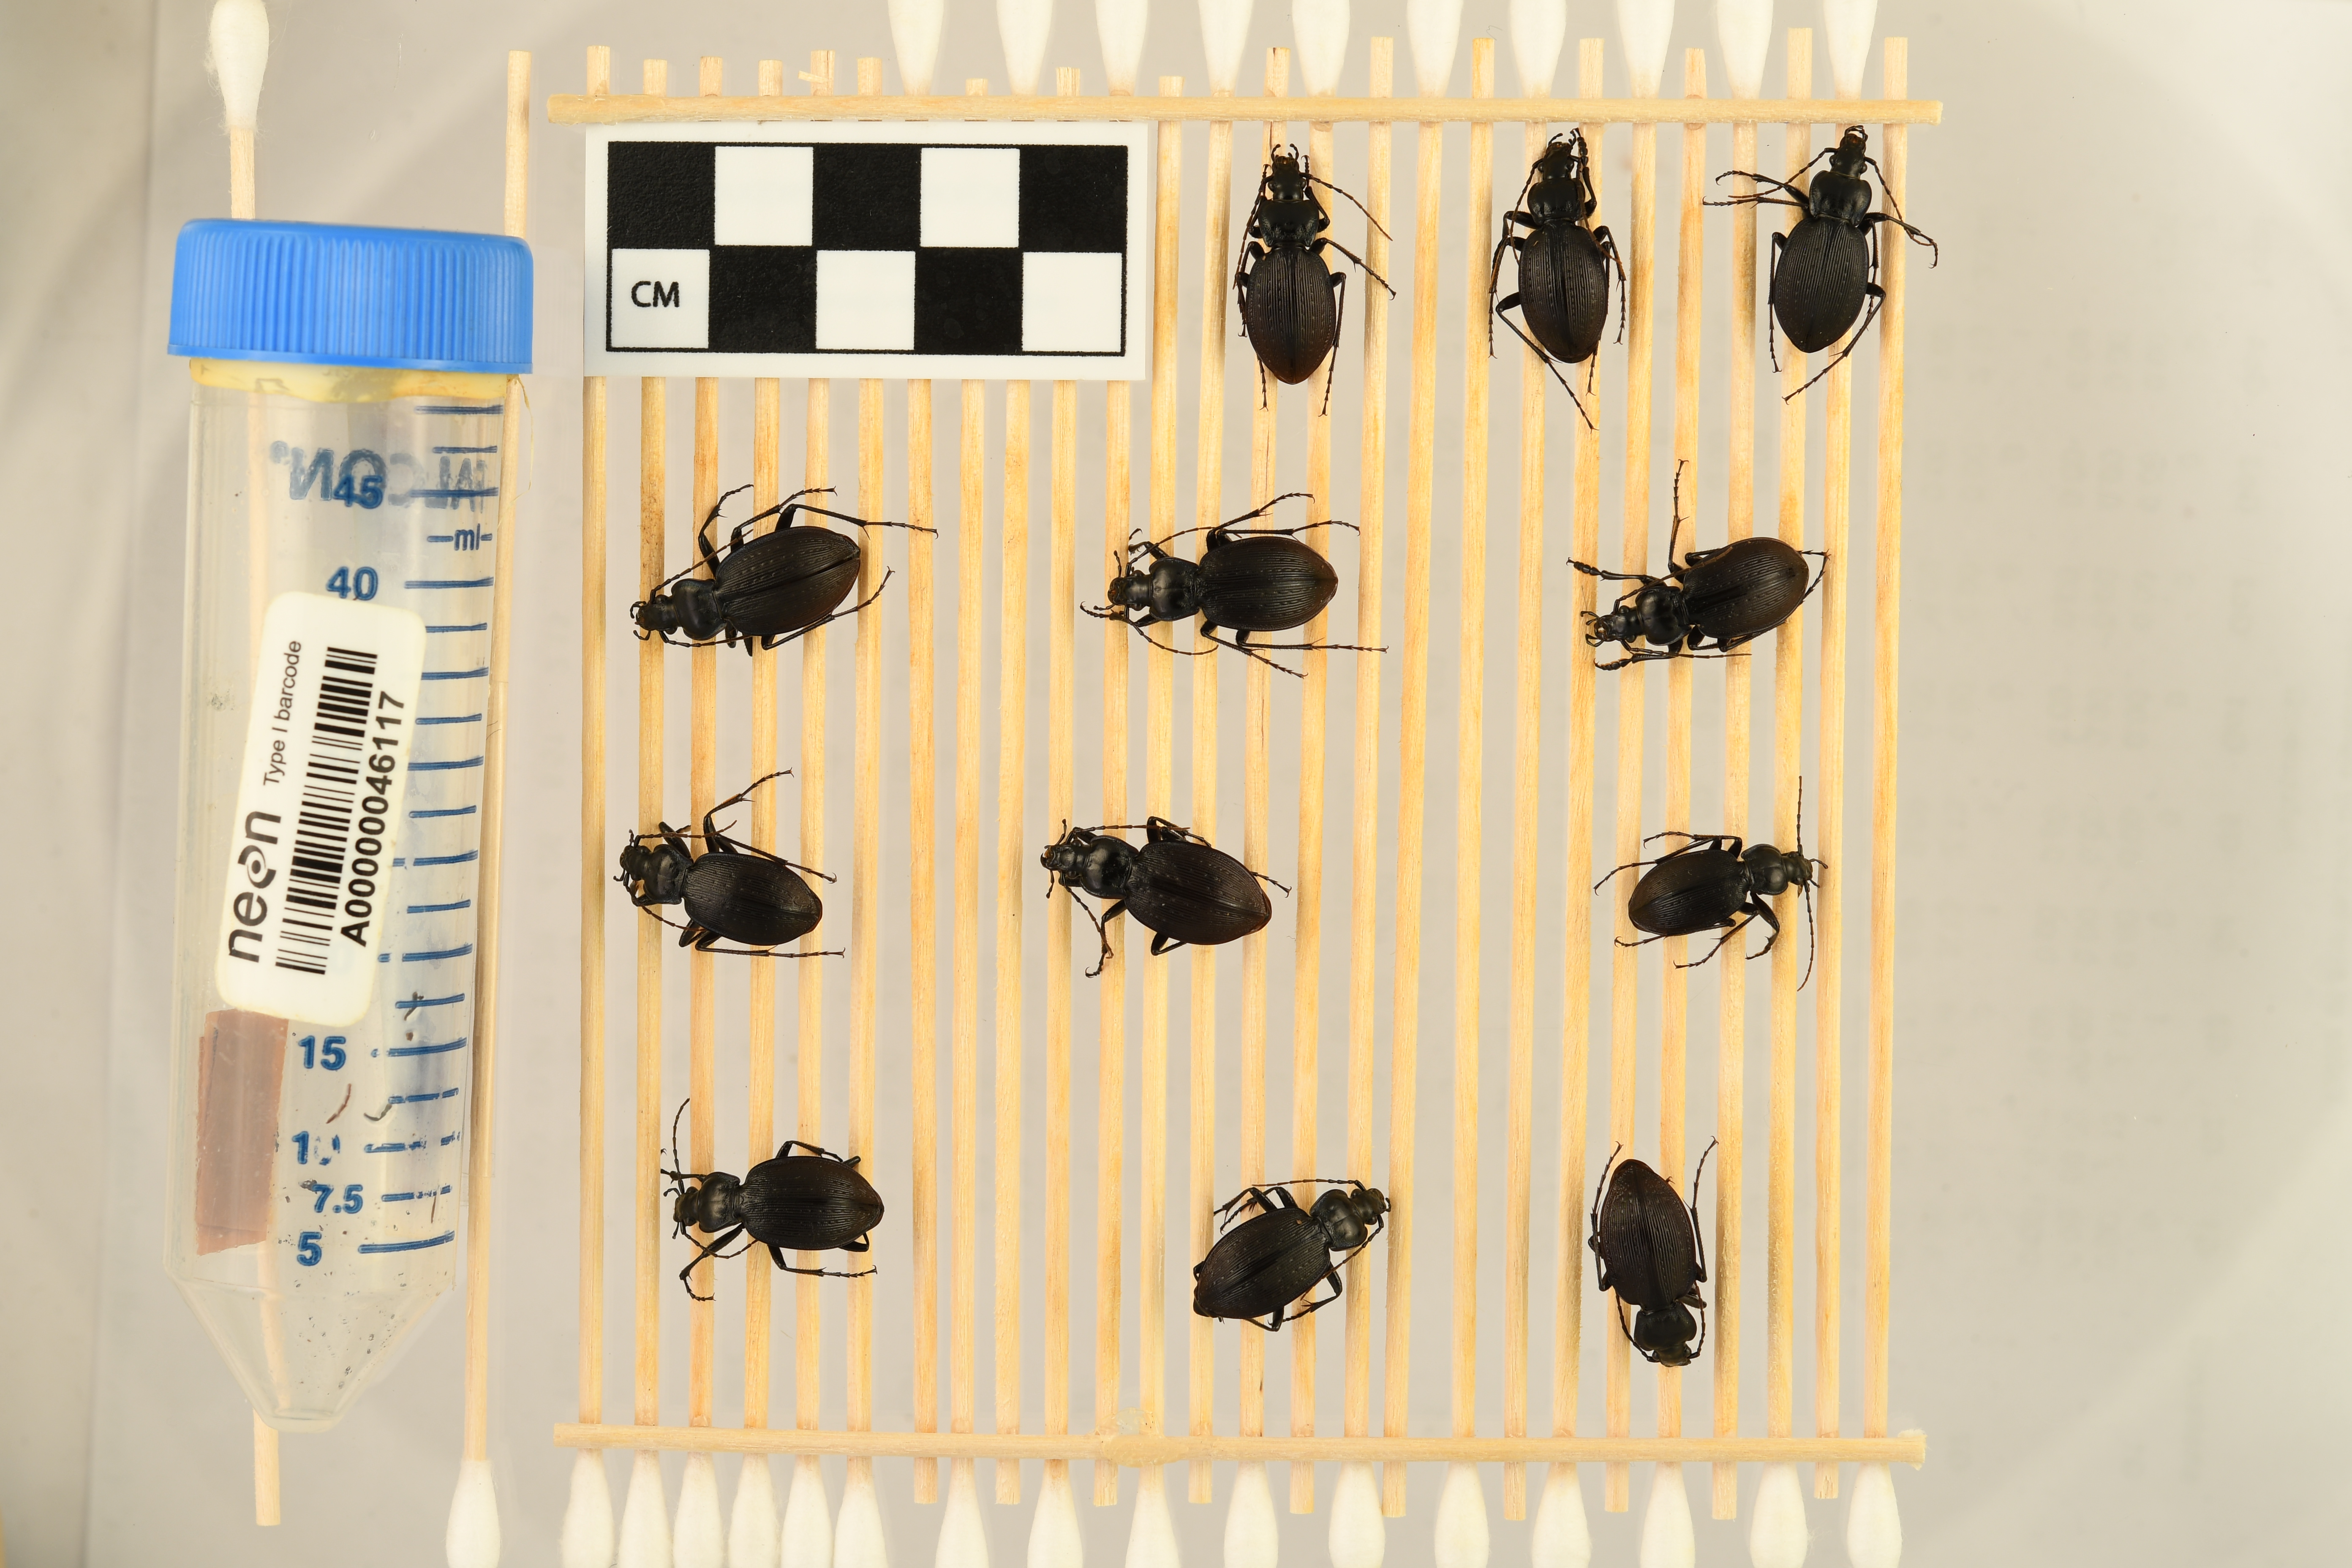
Carabus goryi — Mountain Lake Biological Station NEON, plot MLBS_001. Beetle 1, ElytraLength: 1.369 cm (lying flat: Yes)

Carabus goryi — Mountain Lake Biological Station NEON, plot MLBS_001. Beetle 1, ElytraWidth: 0.6314 cm (lying flat: Yes)

Carabus goryi — Mountain Lake Biological Station NEON, plot MLBS_001. Beetle 2, ElytraLength: 1.344 cm (lying flat: No)

Carabus goryi — Mountain Lake Biological Station NEON, plot MLBS_001. Beetle 2, ElytraWidth: 0.5626 cm (lying flat: No)

Carabus goryi — Mountain Lake Biological Station NEON, plot MLBS_001. Beetle 3, ElytraLength: 1.346 cm (lying flat: Yes)

Carabus goryi — Mountain Lake Biological Station NEON, plot MLBS_001. Beetle 3, ElytraWidth: 0.6265 cm (lying flat: Yes)

Carabus goryi — Mountain Lake Biological Station NEON, plot MLBS_001. Beetle 4, ElytraLength: 1.469 cm (lying flat: Yes)

Carabus goryi — Mountain Lake Biological Station NEON, plot MLBS_001. Beetle 4, ElytraWidth: 0.6814 cm (lying flat: Yes)

Carabus goryi — Mountain Lake Biological Station NEON, plot MLBS_001. Beetle 5, ElytraLength: 1.382 cm (lying flat: Yes)

Carabus goryi — Mountain Lake Biological Station NEON, plot MLBS_001. Beetle 5, ElytraWidth: 0.6802 cm (lying flat: Yes)

Carabus goryi — Mountain Lake Biological Station NEON, plot MLBS_001. Beetle 6, ElytraLength: 1.284 cm (lying flat: Yes)

Carabus goryi — Mountain Lake Biological Station NEON, plot MLBS_001. Beetle 6, ElytraWidth: 0.655 cm (lying flat: Yes)

Carabus goryi — Mountain Lake Biological Station NEON, plot MLBS_001. Beetle 7, ElytraLength: 1.363 cm (lying flat: Yes)

Carabus goryi — Mountain Lake Biological Station NEON, plot MLBS_001. Beetle 7, ElytraWidth: 0.6035 cm (lying flat: Yes)

Carabus goryi — Mountain Lake Biological Station NEON, plot MLBS_001. Beetle 8, ElytraLength: 1.416 cm (lying flat: Yes)

Carabus goryi — Mountain Lake Biological Station NEON, plot MLBS_001. Beetle 8, ElytraWidth: 0.6512 cm (lying flat: Yes)

Carabus goryi — Mountain Lake Biological Station NEON, plot MLBS_001. Beetle 9, ElytraLength: 1.228 cm (lying flat: No)

Carabus goryi — Mountain Lake Biological Station NEON, plot MLBS_001. Beetle 9, ElytraWidth: 0.512 cm (lying flat: No)

Carabus goryi — Mountain Lake Biological Station NEON, plot MLBS_001. Beetle 10, ElytraLength: 1.394 cm (lying flat: Yes)

Carabus goryi — Mountain Lake Biological Station NEON, plot MLBS_001. Beetle 10, ElytraWidth: 0.6191 cm (lying flat: Yes)

Carabus goryi — Mountain Lake Biological Station NEON, plot MLBS_001. Beetle 11, ElytraLength: 1.417 cm (lying flat: Yes)

Carabus goryi — Mountain Lake Biological Station NEON, plot MLBS_001. Beetle 11, ElytraWidth: 0.6394 cm (lying flat: Yes)

Carabus goryi — Mountain Lake Biological Station NEON, plot MLBS_001. Beetle 12, ElytraLength: 1.441 cm (lying flat: Yes)

Carabus goryi — Mountain Lake Biological Station NEON, plot MLBS_001. Beetle 12, ElytraWidth: 0.607 cm (lying flat: Yes)

Carabus goryi — Mountain Lake Biological Station NEON, plot MLBS_001. Beetle 1, ElytraLength: 1.218 cm (lying flat: Yes)

Carabus goryi — Mountain Lake Biological Station NEON, plot MLBS_001. Beetle 1, ElytraWidth: 0.5981 cm (lying flat: Yes)

Carabus goryi — Mountain Lake Biological Station NEON, plot MLBS_001. Beetle 2, ElytraLength: 1.207 cm (lying flat: Yes)

Carabus goryi — Mountain Lake Biological Station NEON, plot MLBS_001. Beetle 2, ElytraWidth: 0.6086 cm (lying flat: Yes)

Carabus goryi — Mountain Lake Biological Station NEON, plot MLBS_001. Beetle 3, ElytraLength: 1.247 cm (lying flat: Yes)

Carabus goryi — Mountain Lake Biological Station NEON, plot MLBS_001. Beetle 3, ElytraWidth: 0.5776 cm (lying flat: Yes)

Carabus goryi — Mountain Lake Biological Station NEON, plot MLBS_001. Beetle 4, ElytraLength: 1.306 cm (lying flat: Yes)

Carabus goryi — Mountain Lake Biological Station NEON, plot MLBS_001. Beetle 4, ElytraWidth: 0.5914 cm (lying flat: Yes)

Carabus goryi — Mountain Lake Biological Station NEON, plot MLBS_001. Beetle 5, ElytraLength: 1.241 cm (lying flat: Yes)

Carabus goryi — Mountain Lake Biological Station NEON, plot MLBS_001. Beetle 5, ElytraWidth: 0.5785 cm (lying flat: Yes)

Carabus goryi — Mountain Lake Biological Station NEON, plot MLBS_001. Beetle 6, ElytraLength: 1.175 cm (lying flat: Yes)

Carabus goryi — Mountain Lake Biological Station NEON, plot MLBS_001. Beetle 6, ElytraWidth: 0.5842 cm (lying flat: Yes)

Carabus goryi — Mountain Lake Biological Station NEON, plot MLBS_001. Beetle 7, ElytraLength: 1.249 cm (lying flat: Yes)

Carabus goryi — Mountain Lake Biological Station NEON, plot MLBS_001. Beetle 7, ElytraWidth: 0.5777 cm (lying flat: Yes)

Carabus goryi — Mountain Lake Biological Station NEON, plot MLBS_001. Beetle 8, ElytraLength: 1.296 cm (lying flat: Yes)

Carabus goryi — Mountain Lake Biological Station NEON, plot MLBS_001. Beetle 8, ElytraWidth: 0.6392 cm (lying flat: Yes)

Carabus goryi — Mountain Lake Biological Station NEON, plot MLBS_001. Beetle 9, ElytraLength: 1.113 cm (lying flat: Yes)

Carabus goryi — Mountain Lake Biological Station NEON, plot MLBS_001. Beetle 9, ElytraWidth: 0.4747 cm (lying flat: Yes)

Carabus goryi — Mountain Lake Biological Station NEON, plot MLBS_001. Beetle 10, ElytraLength: 1.262 cm (lying flat: Yes)

Carabus goryi — Mountain Lake Biological Station NEON, plot MLBS_001. Beetle 10, ElytraWidth: 0.6307 cm (lying flat: Yes)

Carabus goryi — Mountain Lake Biological Station NEON, plot MLBS_001. Beetle 11, ElytraLength: 1.312 cm (lying flat: Yes)

Carabus goryi — Mountain Lake Biological Station NEON, plot MLBS_001. Beetle 11, ElytraWidth: 0.5554 cm (lying flat: Yes)

Carabus goryi — Mountain Lake Biological Station NEON, plot MLBS_001. Beetle 12, ElytraLength: 1.317 cm (lying flat: Yes)

Carabus goryi — Mountain Lake Biological Station NEON, plot MLBS_001. Beetle 12, ElytraWidth: 0.6167 cm (lying flat: Yes)

Carabus goryi — Mountain Lake Biological Station NEON, plot MLBS_001. Beetle 1, ElytraLength: 1.287 cm (lying flat: Yes)

Carabus goryi — Mountain Lake Biological Station NEON, plot MLBS_001. Beetle 1, ElytraWidth: 0.5288 cm (lying flat: Yes)

Carabus goryi — Mountain Lake Biological Station NEON, plot MLBS_001. Beetle 2, ElytraLength: 1.282 cm (lying flat: Yes)

Carabus goryi — Mountain Lake Biological Station NEON, plot MLBS_001. Beetle 2, ElytraWidth: 0.5651 cm (lying flat: Yes)

Carabus goryi — Mountain Lake Biological Station NEON, plot MLBS_001. Beetle 3, ElytraLength: 1.288 cm (lying flat: Yes)

Carabus goryi — Mountain Lake Biological Station NEON, plot MLBS_001. Beetle 3, ElytraWidth: 0.5575 cm (lying flat: Yes)

Carabus goryi — Mountain Lake Biological Station NEON, plot MLBS_001. Beetle 4, ElytraLength: 1.388 cm (lying flat: Yes)

Carabus goryi — Mountain Lake Biological Station NEON, plot MLBS_001. Beetle 4, ElytraWidth: 0.6433 cm (lying flat: Yes)

Carabus goryi — Mountain Lake Biological Station NEON, plot MLBS_001. Beetle 5, ElytraLength: 1.3 cm (lying flat: Yes)

Carabus goryi — Mountain Lake Biological Station NEON, plot MLBS_001. Beetle 5, ElytraWidth: 0.6216 cm (lying flat: Yes)

Carabus goryi — Mountain Lake Biological Station NEON, plot MLBS_001. Beetle 6, ElytraLength: 1.189 cm (lying flat: Yes)

Carabus goryi — Mountain Lake Biological Station NEON, plot MLBS_001. Beetle 6, ElytraWidth: 0.6083 cm (lying flat: Yes)

Carabus goryi — Mountain Lake Biological Station NEON, plot MLBS_001. Beetle 7, ElytraLength: 1.307 cm (lying flat: Yes)

Carabus goryi — Mountain Lake Biological Station NEON, plot MLBS_001. Beetle 7, ElytraWidth: 0.5827 cm (lying flat: Yes)

Carabus goryi — Mountain Lake Biological Station NEON, plot MLBS_001. Beetle 8, ElytraLength: 1.339 cm (lying flat: Yes)

Carabus goryi — Mountain Lake Biological Station NEON, plot MLBS_001. Beetle 8, ElytraWidth: 0.6507 cm (lying flat: Yes)